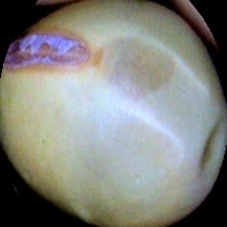
Label: Immature